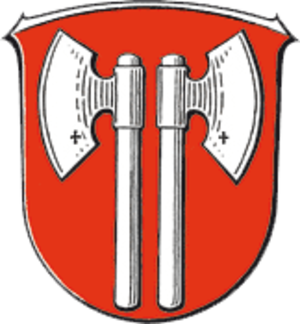
Antrifttal est une municipalité allemande située dans le land de la Hesse et l'arrondissement de Vogelsberg.